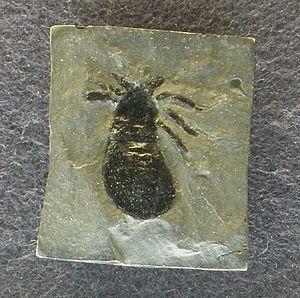
Les Trigonotarbida sont un ordre éteint d’arachnides.
Les Anthracomartidae sont une famille éteinte d'araignées appartenant à l'ordre également éteint des Trigonotarbida.